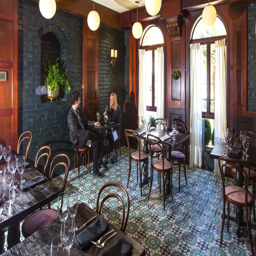
dining area features atiled floor .